Appleton East and West

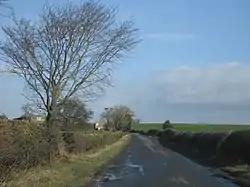
Approaching East Appleton

Appleton East and West is a civil parish in the county of North Yorkshire, England. It contains the villages East Appleton and West Appleton, and had a population of 76 according to the 2001 census, remaining at less than 100 in the 2011 Census. From this date population details are maintained within the parish of Hornby. The settlement consists of two farms, with several water bodies in the area.